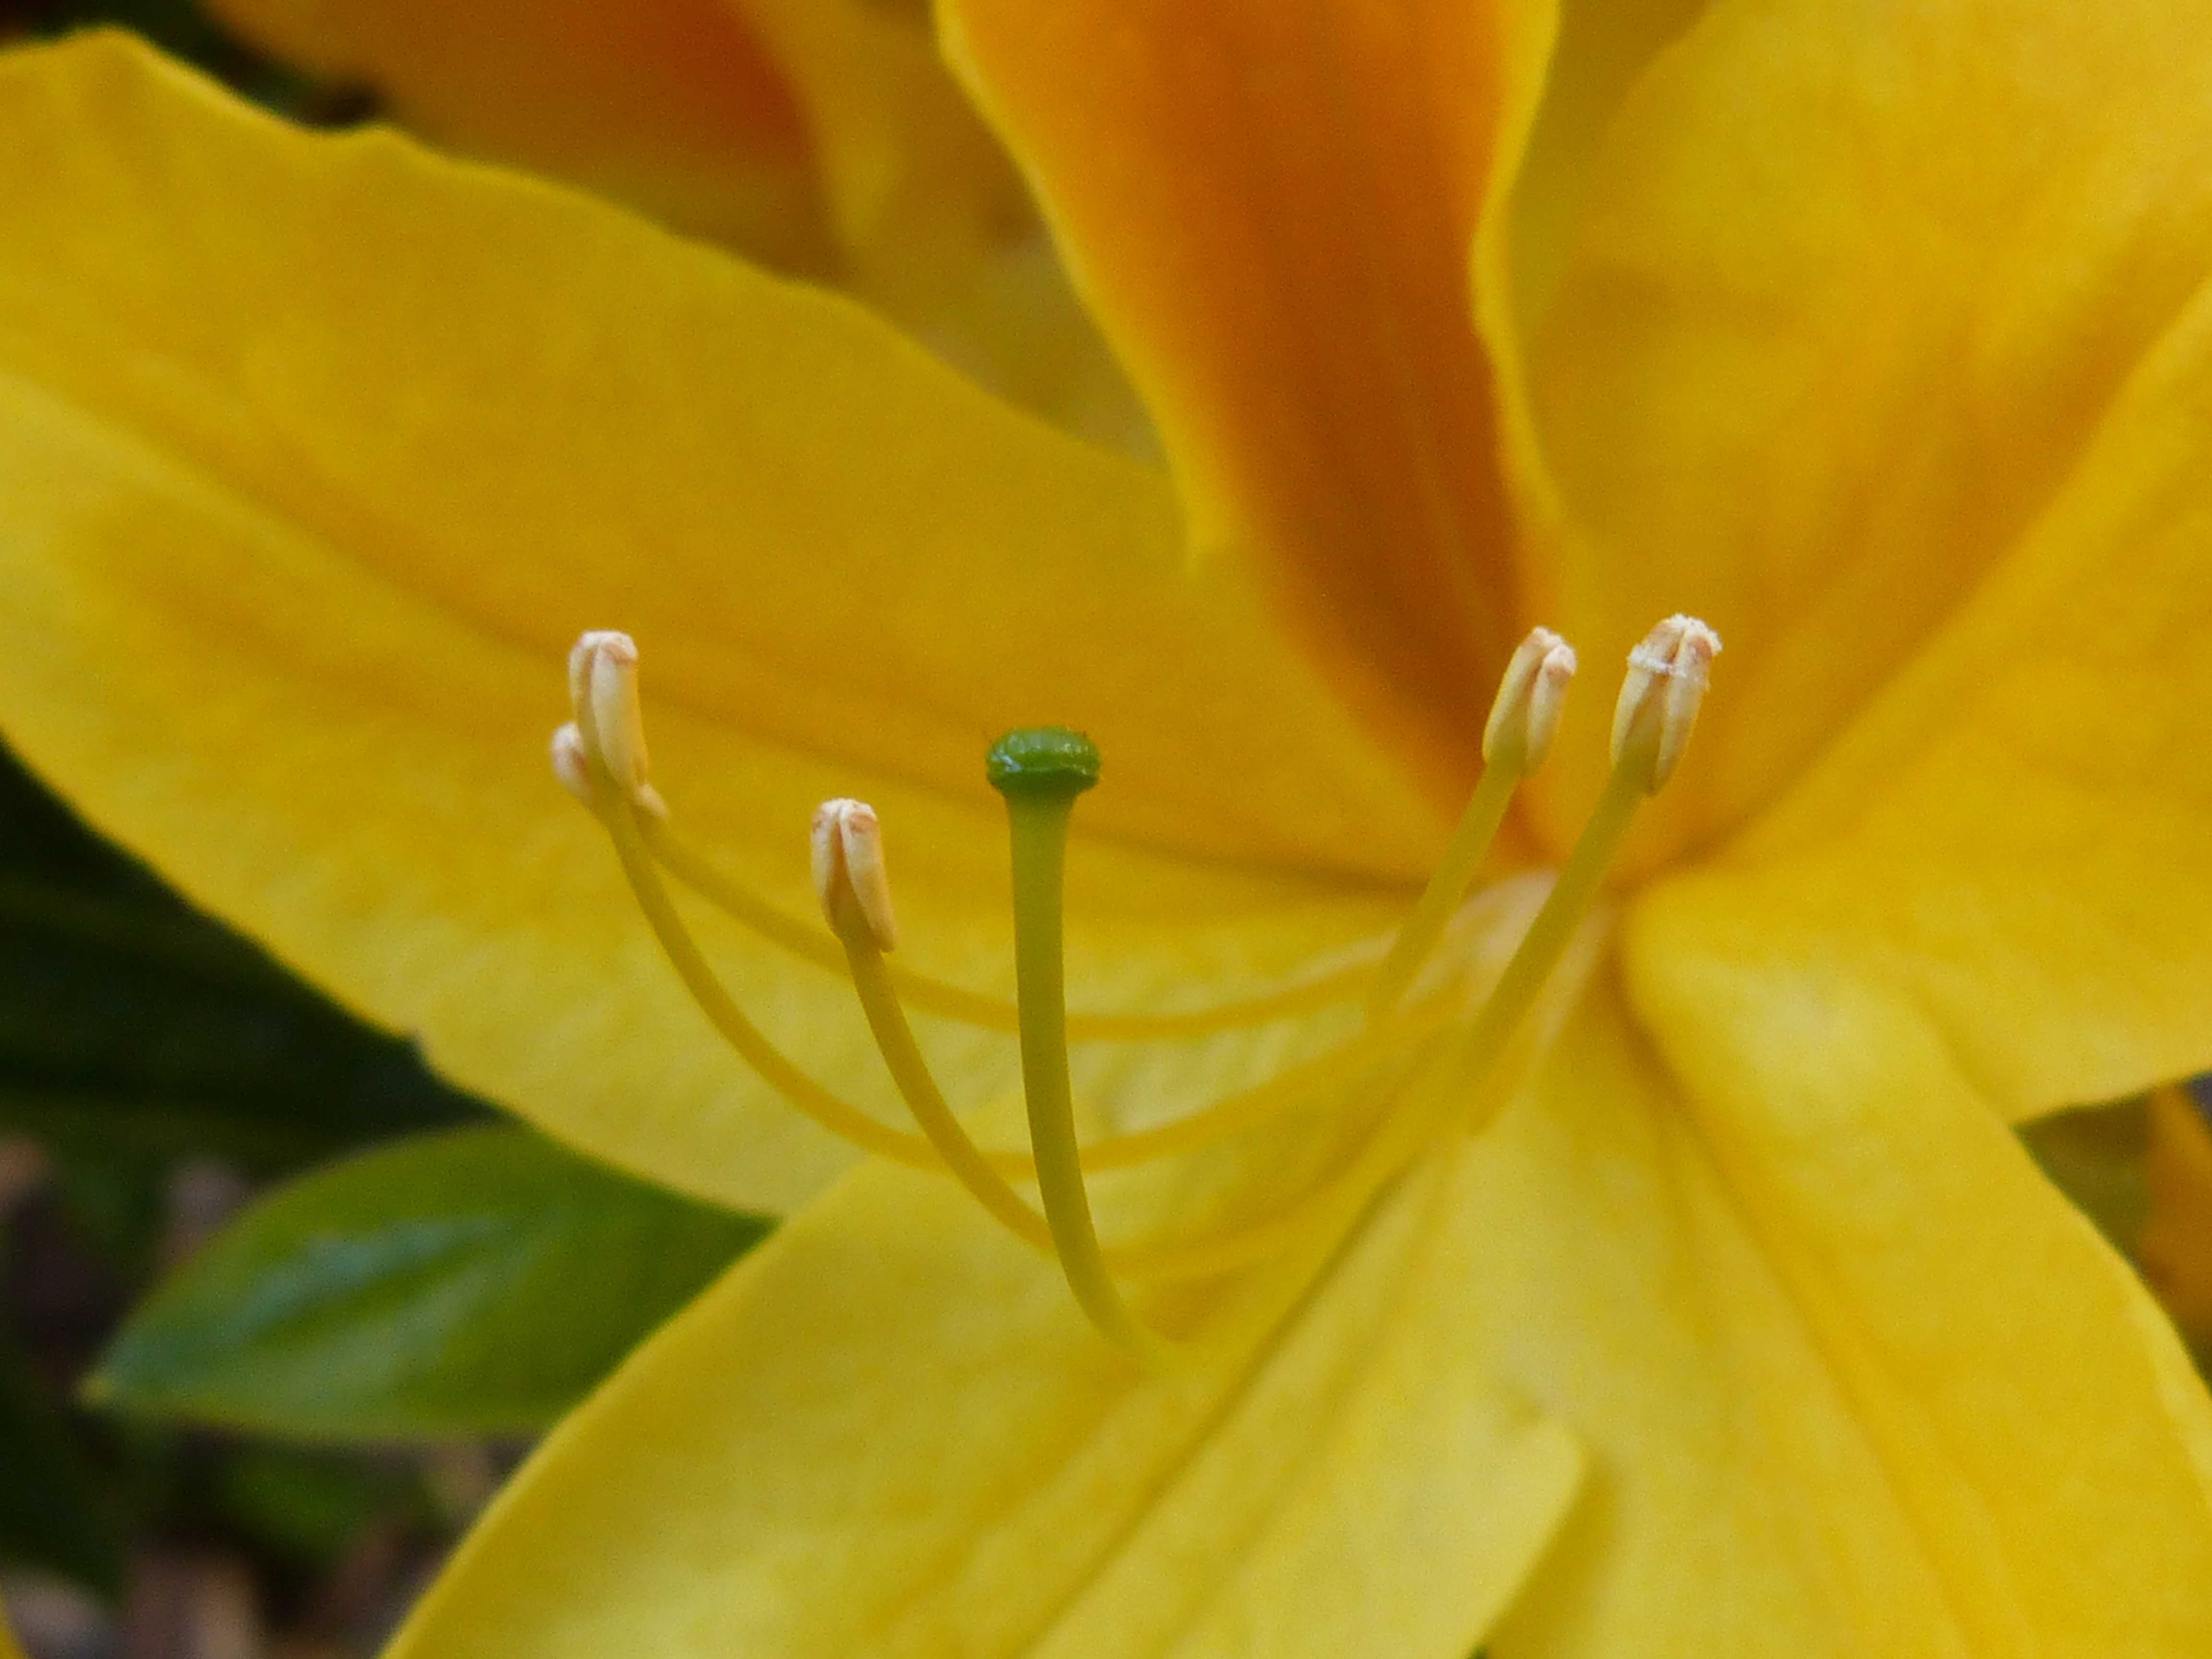
blossom, plant, photography, leaf, flower, petal, bloom, pollen, stamp, macro, botany, yellow, close, flora, wildflower, close up, shrub, pistil, lily, weigela, macro photography, flowering plant, plant stem, land plant